Agustín González de Amezúa y Mayo

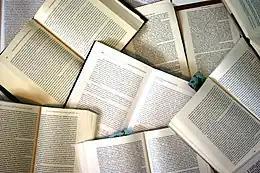

Amezúa was at least aware of the anti-Republican conspiracy of 1936, as his two oldest sons were actively engaged in the Madrid "requeté" preparations. In the chaos which engulfed the capital on July 18/19 Javier and Álvaro failed to make it to the Montaña barracks and soon had to go into hiding, to be captured and killed later. Amezúa also soon decided to seek shelter in an unidentified foreign legation. He was evacuated from the Republican zone some time in 1937, as in early 1938 he was already nominated to the Francoist Instituto de España, based in Burgos; he returned to Madrid in 1939.